Cyrtopone

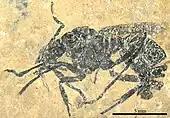
"C. striata"

"C. microcephala" is known from a single fossil, a winged gyne preserved in profile view. The body has an approximate length of with an essentially square head. The head is 1.5 times shorter than the mesosoma and has a sculpturing of small pits. The clypeus has a trapezohedral shape to the lower edge, and the eyes are placed at the middle point of the head. The antennae have segments that are 2 times as long as they are wide, with a scape which reaches to the back edge of the head. The mandibles are small, being under half the head length and each chewing side is toothed. The species name is taken from the Greek "microcephalos", which translates to "with a small head".